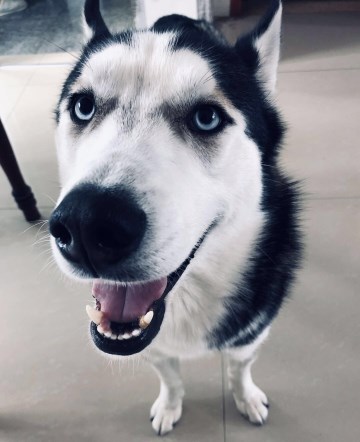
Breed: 1160-n000003-Siberian_husky